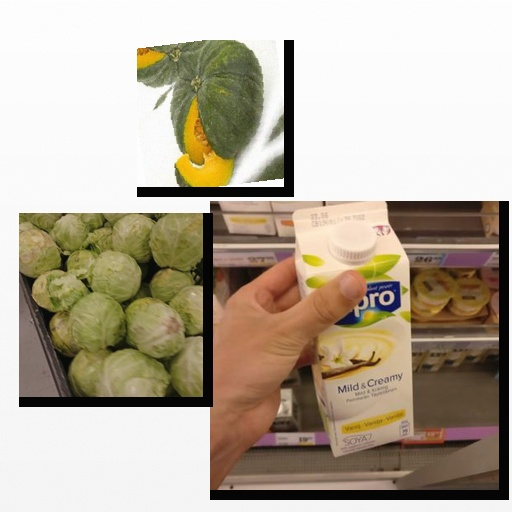
Food items: pumpkin, cabbage, vanilla_soyghurt